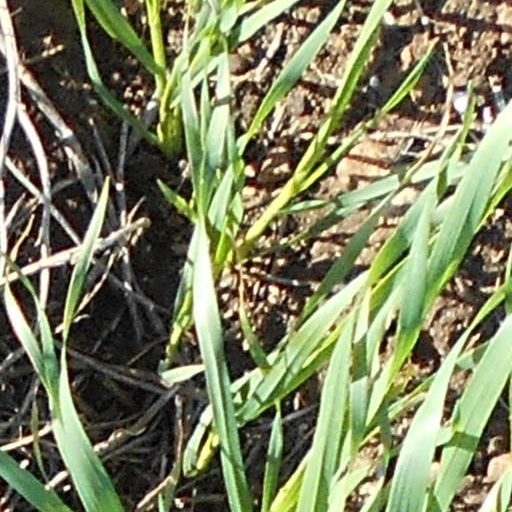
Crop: wheat